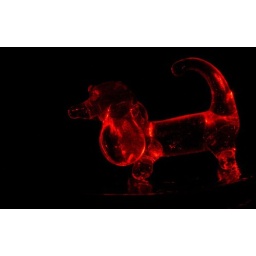
Glass dog in red light from a laser pointer.